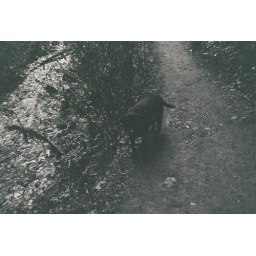
Hard to see a black dog in B&W